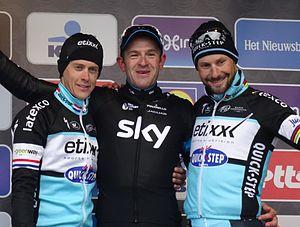
Reportage réalisé le samedi 28 février à l'occasion du départ et de l'arrivée du Circuit Het Nieuwsblad 2015 à Gand, Belgique.
La 70ᵉ édition de Circuit Het Nieuwsblad a eu lieu le 28 février 2015. La course fait partie du calendrier UCI Europe Tour 2015 en catégorie 1.HC.
Niki Terpstra, né le 18 mai 1984 à Beverwijk, est un coureur cycliste néerlandais, membre de l'équipe Total Direct Énergie. Professionnel depuis 2007, il a notamment été champion des Pays-Bas sur route en 2010, 2012 puis 2015 et a remporté À travers les Flandres en 2012 et 2014, Paris-Roubaix en 2014, l'Eneco Tour en 2016, le Grand Prix E3 et le Tour des Flandres en 2018.
Ian Stannard est un coureur cycliste britannique, membre de l'équipe Ineos. Il a remporté le championnat de Grande-Bretagne sur route en 2012 et le Circuit Het Nieuwsblad en 2014 et 2015.
L'UCI Europe Tour 2015 est la onzième édition de l'UCI Europe Tour, l'un des cinq circuits continentaux de cyclisme de l'Union cycliste internationale. Il est composé d'environ 400 compétitions organisées du 29 janvier au 8 novembre 2015 en Europe.
Tom Boonen est un coureur cycliste belge. Professionnel de 2002 à 2017, il a été membre de l'équipe Quick-Step Floors durant 15 ans. Routier-sprinter, il est spécialiste des courses pavées. Il a notamment gagné quatre fois Paris-Roubaix et trois fois le Tour des Flandres, a remporté le maillot vert du Tour de France 2007 et a été champion du monde 2005. Dans le top 100 des meilleurs sportifs du 21e siècle de Marca, il obtient la 82e place.
La saison 2015 de l'équipe cycliste Sky est la sixième de cette équipe.